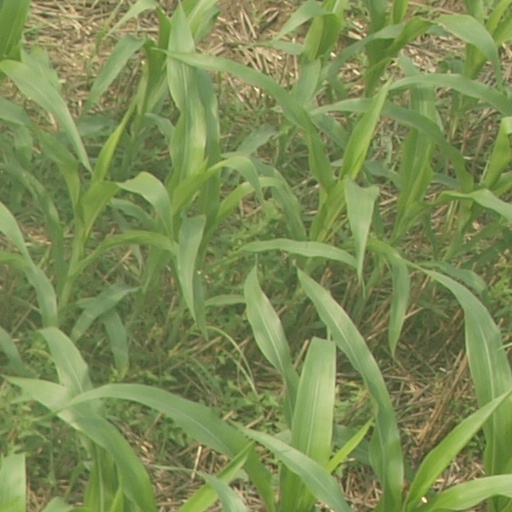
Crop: maize; corn